Sycamore, Illinois

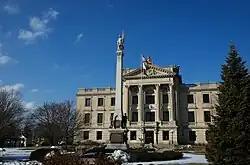
DeKalb County Courthouse (1905) in downtown Sycamore

Sycamore features a Council-Manager government. Policy is developed by an elected City Council and then implemented by an appointed professional City Manager. The Sycamore City Council consists of a Mayor elected at-large and eight Aldermen representing one of four wards (two per ward). The Mayor and Aldermen serve four year terms, with one Alderman from each ward being elected every two years. Sycamore's current mayor is Steve Braser.